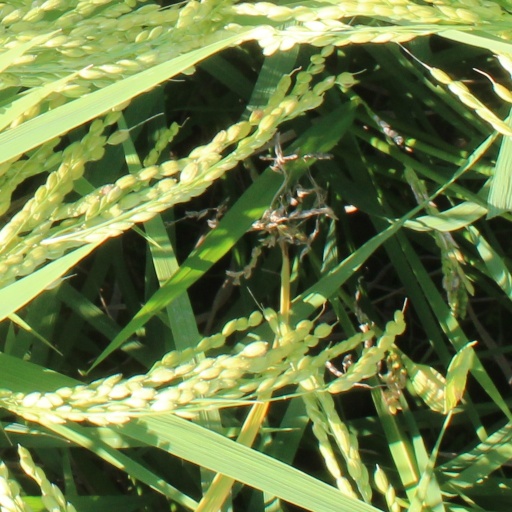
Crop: rice